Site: brandenburg
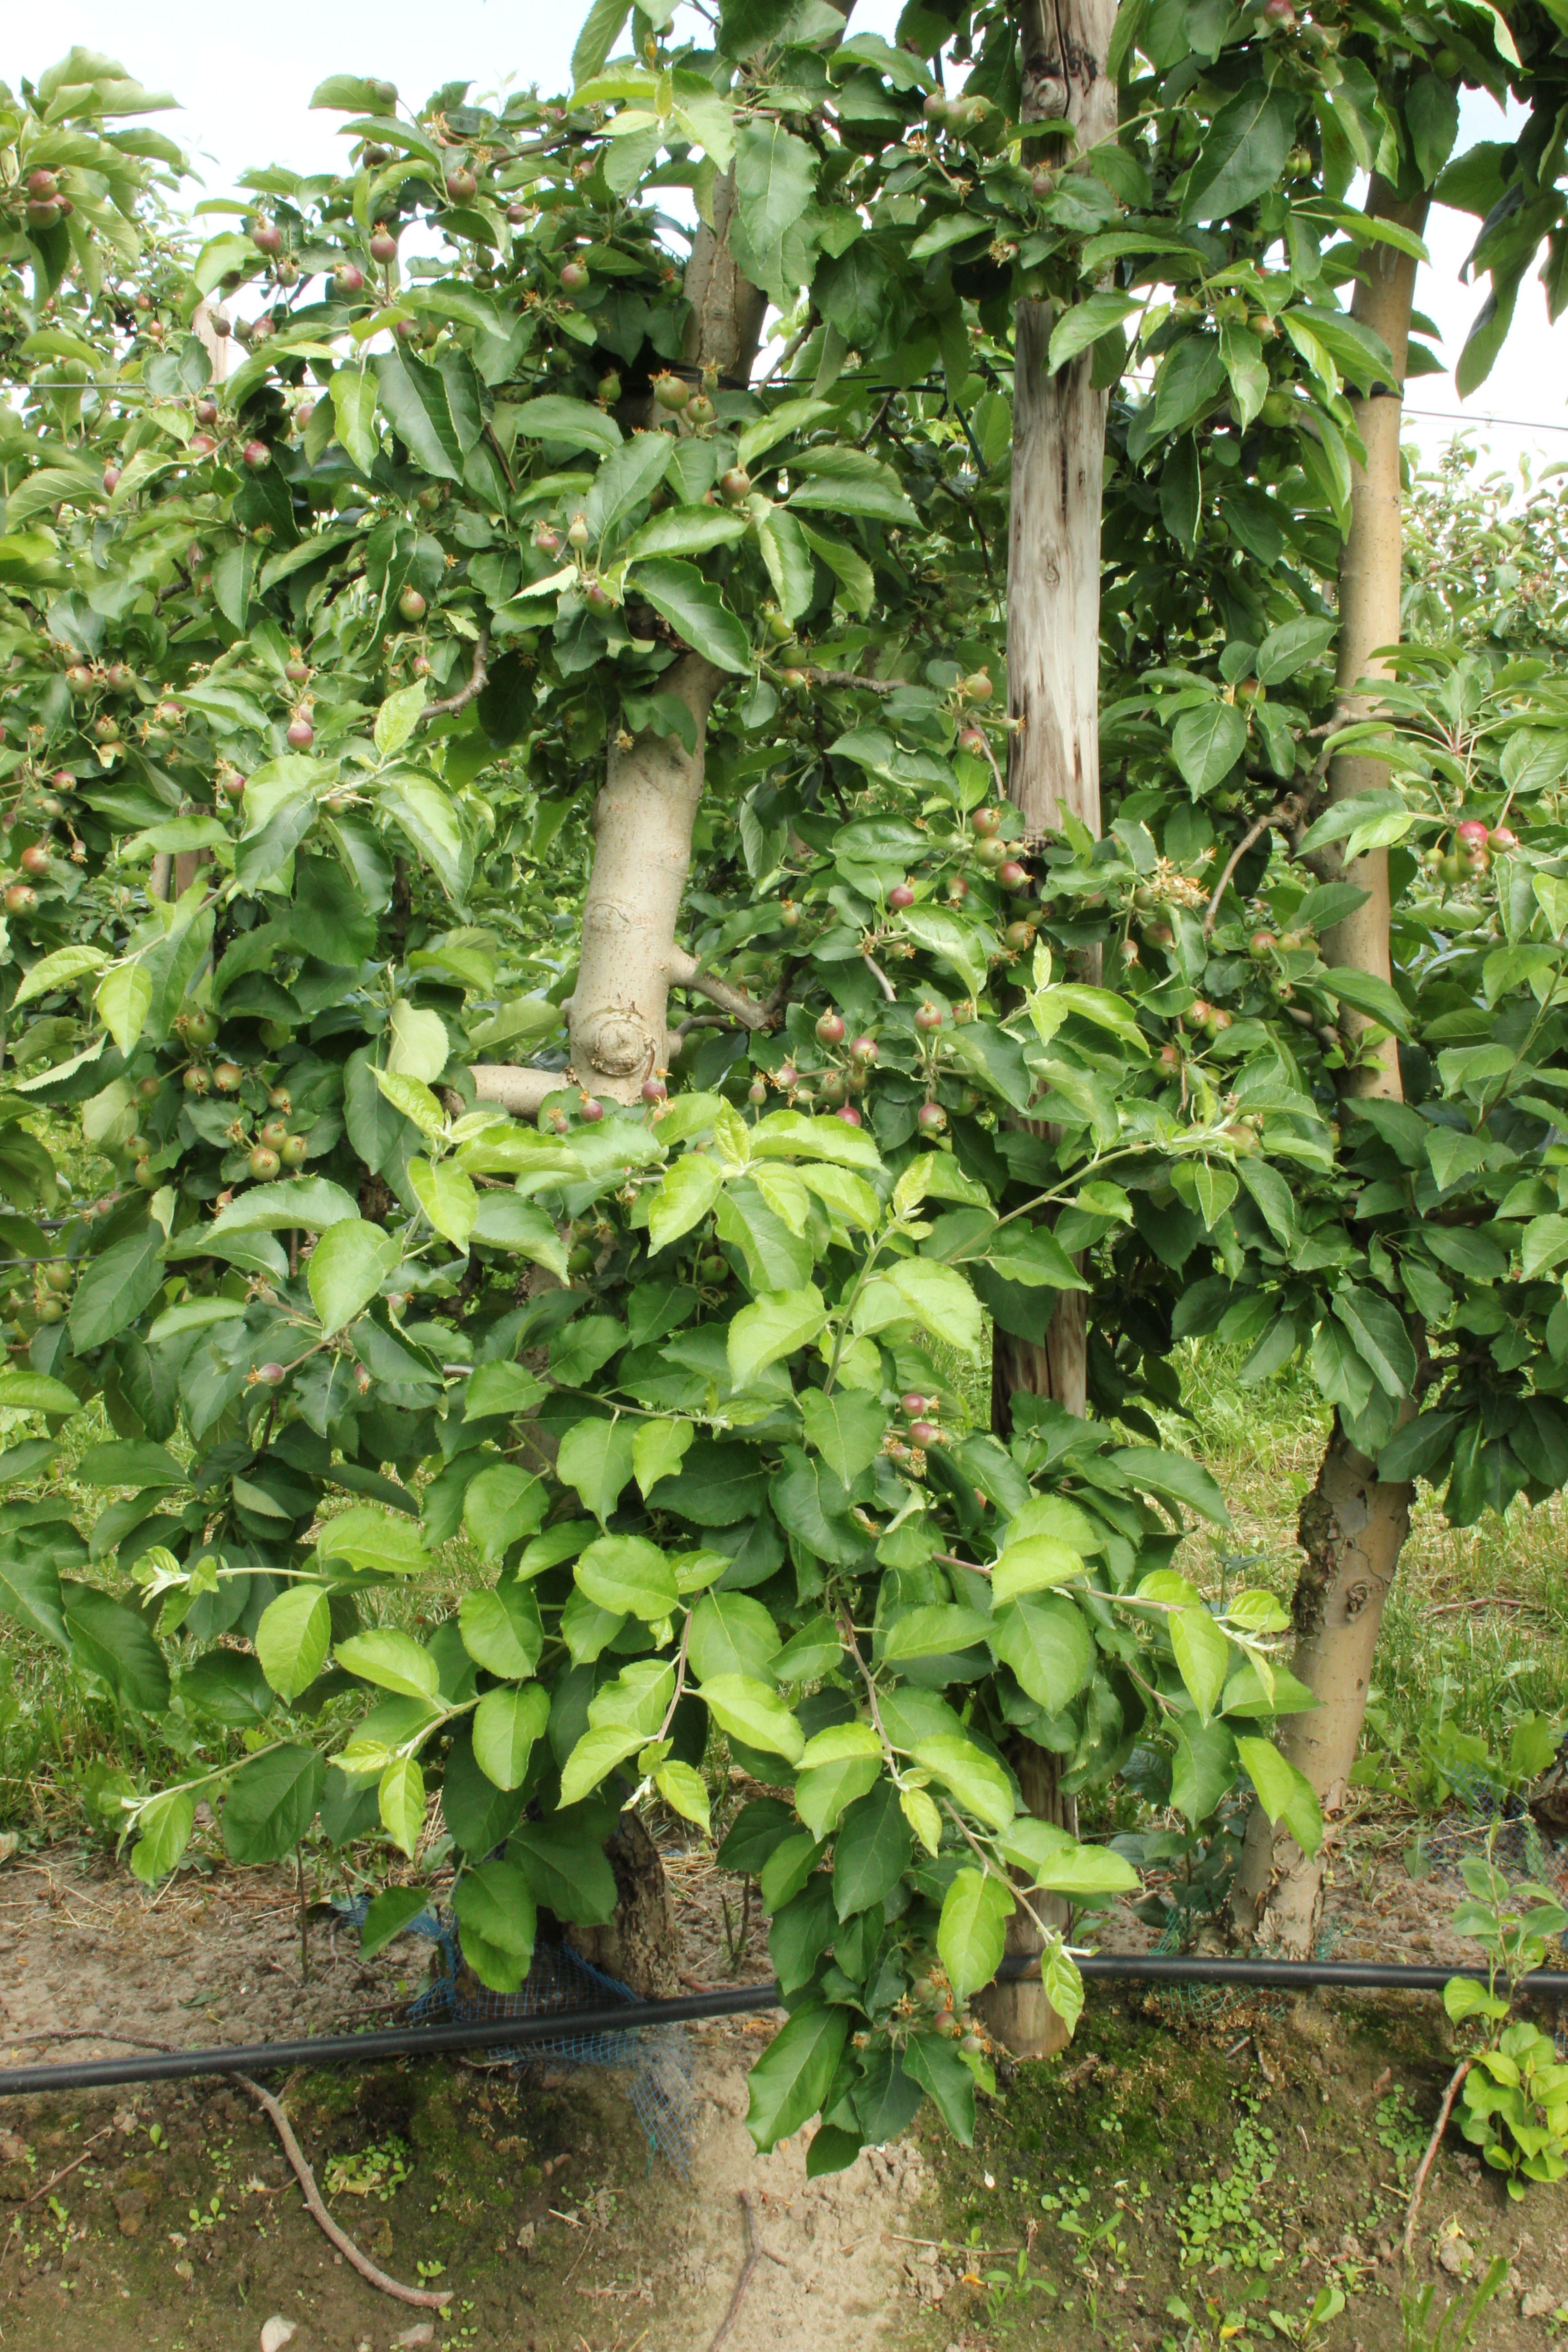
Growth stage (BBCH 72): Development of fruit